Para (Special Forces)

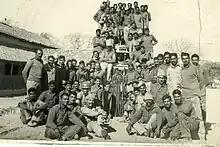
10 Para (SF) after capturing Chachro Village during 1971 war

A series of raids were conducted by soldiers from the 10 Para (also known as "The Desert Scorpions") at Chachro, Virawah, Nagarparkar and Islamkot during the 1971 Indo-Pakistani war. The main objective of these raids was to hit Pakistan military installations located 80 kilometers inside hostile territory, disrupting supply lines, creating confusion, and undertaking important inroads into hostile territory. Two teams, codenamed Alpha and Charlie, trained for five months in skills such as desert warfare.